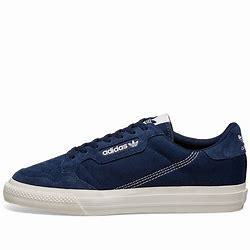
Brand: Adidas
Model: Continental Vulc